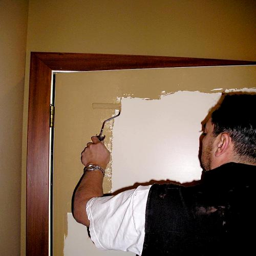
applying paint with a roller close to the edge of a steel door .